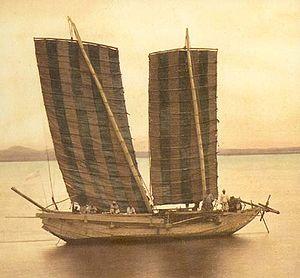
9 mars : le suffrage universel masculin est accordé à deux communes « françaises » du Sénégal : Saint-Louis et Gorée. Leurs députés siègeront à l’Assemblée nationale.